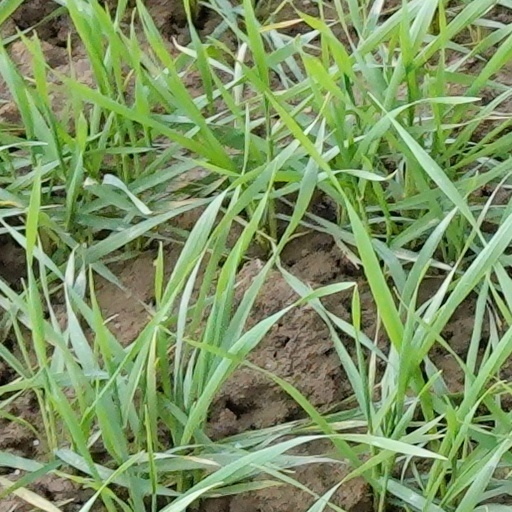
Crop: wheat